Berniece Heffner

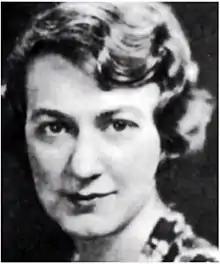
Heffner in about 1940

Born in Tiffin, Ohio, Heffner studied at Heidelberg College before in 1919 moving to Fort Sill, Oklahoma, to work as a typist. In 1935, she was appointed as the first secretary-treasurer of the American Federation of Government Employees, moving to Washington DC. In the role, she served on numerous government commissions and labor boards. She also served as acting president of the union on three occasions, when incumbents resigned or died.